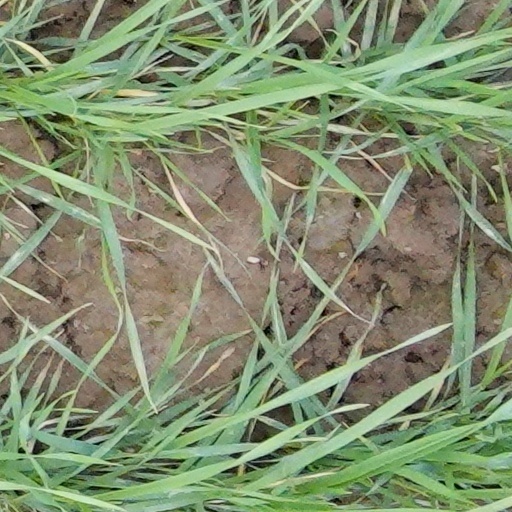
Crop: wheat